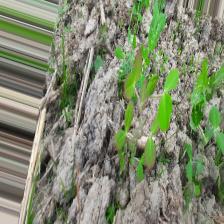
Label: Lentil Rust